Horses in warfare

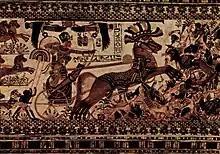
Chariots and archers were weapons of war in Ancient Egypt.

The invention of the wheel was a major technological innovation that gave rise to chariot warfare. At first, equines, both horses and onagers, were hitched to wheeled carts by means of a yoke around their necks in a manner similar to that of oxen. However, such a design is incompatible with equine anatomy, limiting both the strength and mobility of the animal. By the time of the Hyksos invasions of Egypt, c. 1600 BC, horses were pulling chariots with an improved harness design that made use of a breastcollar and breeching, which allowed a horse to move faster and pull more weight.